KMIA (AM)

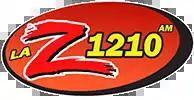
Logo as La Zeta 1210

Effective December 10, 2014, Bustos Media reacquired KMIA, along with eight other stations and a translator, from Adelante Media for $6 million. On December 31, 2014, KMIA returned to a Regional Mexican format, branded as "La Zeta 1210".